Emma Hutchinson

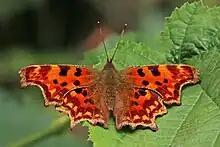
"Polygonia c-album", form "hutchinsoni"

Of Hutchinson's seven children, four predeceased her. Her son Thomas (died 1916), a solicitor, was also a noted naturalist and eventually President of the Woolhope Society. Another, John (died 1945), collected butterflies in Natal, South Africa.